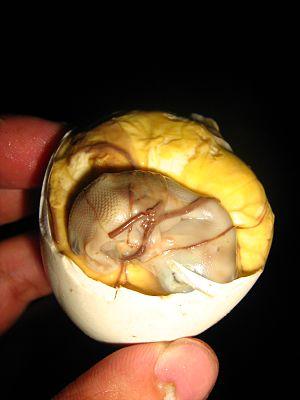
Le balut est une spécialité culinaire originaire d'Asie et plus particulièrement des Philippines, de la Chine, du Cambodge et du Viêt Nam. Il s'agit d'un œuf de cane, de poule, voire de caille, cuit à la vapeur. L'œuf est incubé et le fœtus est déjà formé.